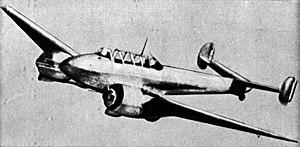
Les Forces aériennes suisses sont, avec les forces terrestres, l'une des deux branches des forces armées suisses.